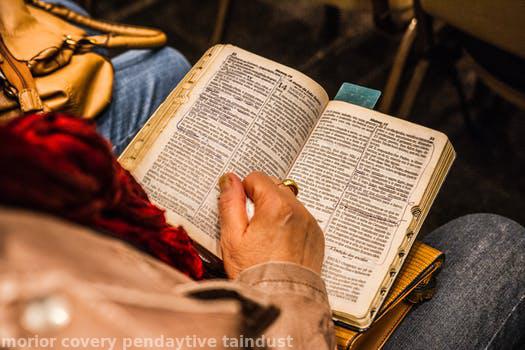
Label: Watermark